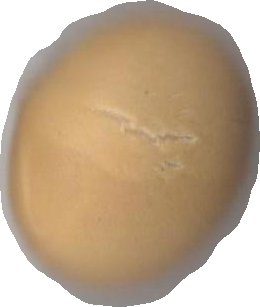
Variety: Dega